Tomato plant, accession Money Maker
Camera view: tilt-top (135 deg); turntable rotation: 0 degrees
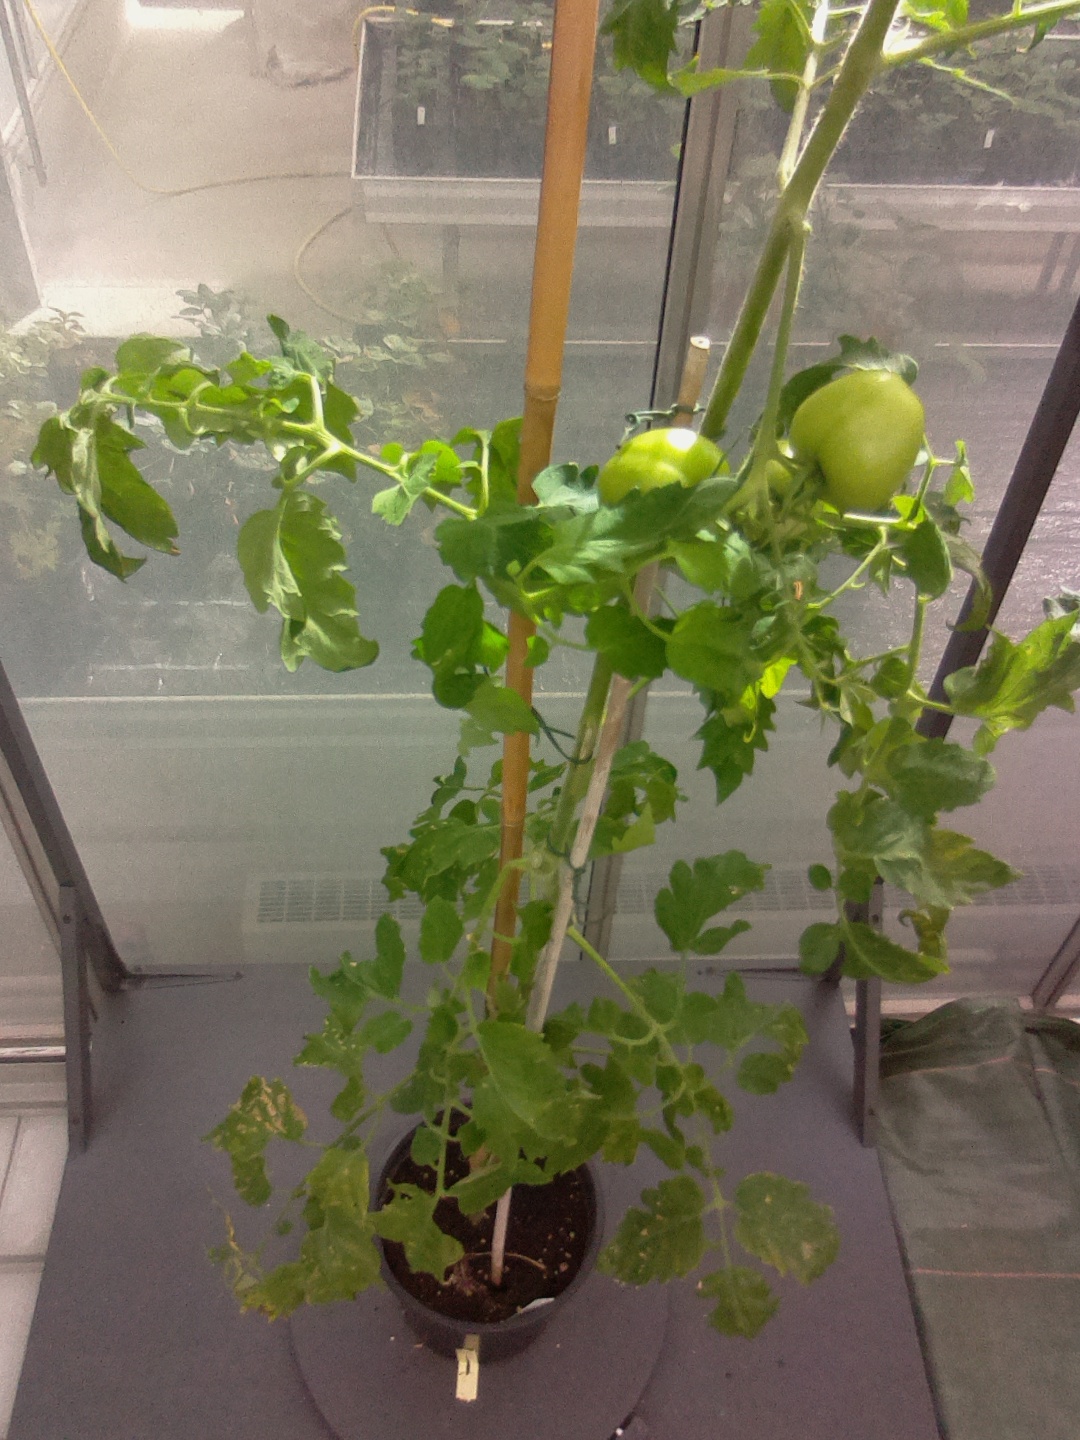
BBCH growth stage 75: 50%-60% of final fruit size